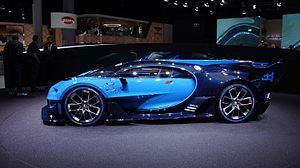
La Bugatti Vision Gran Turismo est un concept car créé par Bugatti pour le jeu vidéo Gran Turismo Sport et présenté au Salon de l'automobile de Francfort en 2015. Elle s'inspire de la Bugatti Type 57 Tank et hérite du moteur W16 de la Bugatti Veyron. Elle préfigure la descendante de la Veyron, la Chiron.